Raimu

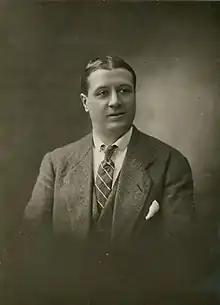
Studio Henri Manuel, 1920

Jules Auguste Muraire (18 December 1883 – 20 September 1946), whose stage name was Raimu, was a French actor. He is most famous for playing César in the 'Marseilles trilogy' ("Marius", "Fanny" and "César").